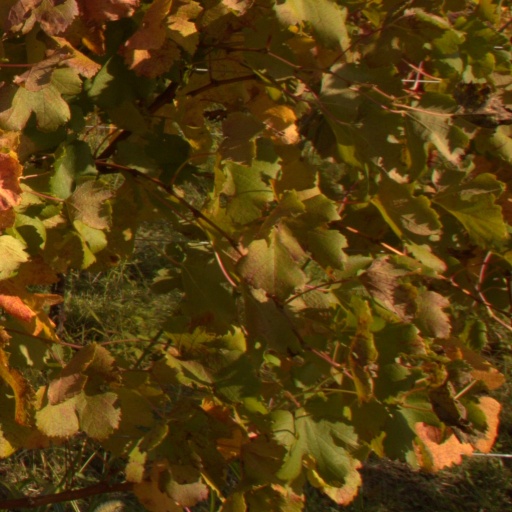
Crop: grape